Lysekil Line

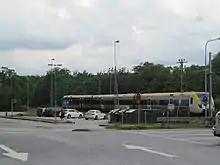
A small parking lot with many streetlights seen diagonally from across an intersection, with traffic signs in front of it, one of which is a red circle containing the number "50" on a yellow background. Behind the parking lot is a short modern-style gray, yellow and blue streamlined train underneath overhead wires.

Many of the original stations between Lysekil and Munkedal were acquired by other individuals and eventually demolished. In 2004 the Hallinden station burned down; an ambulance garage was built on the site. Regular freight services continued to decline, and stopped entirely after Stora Enso ceased to use the line in 2010.